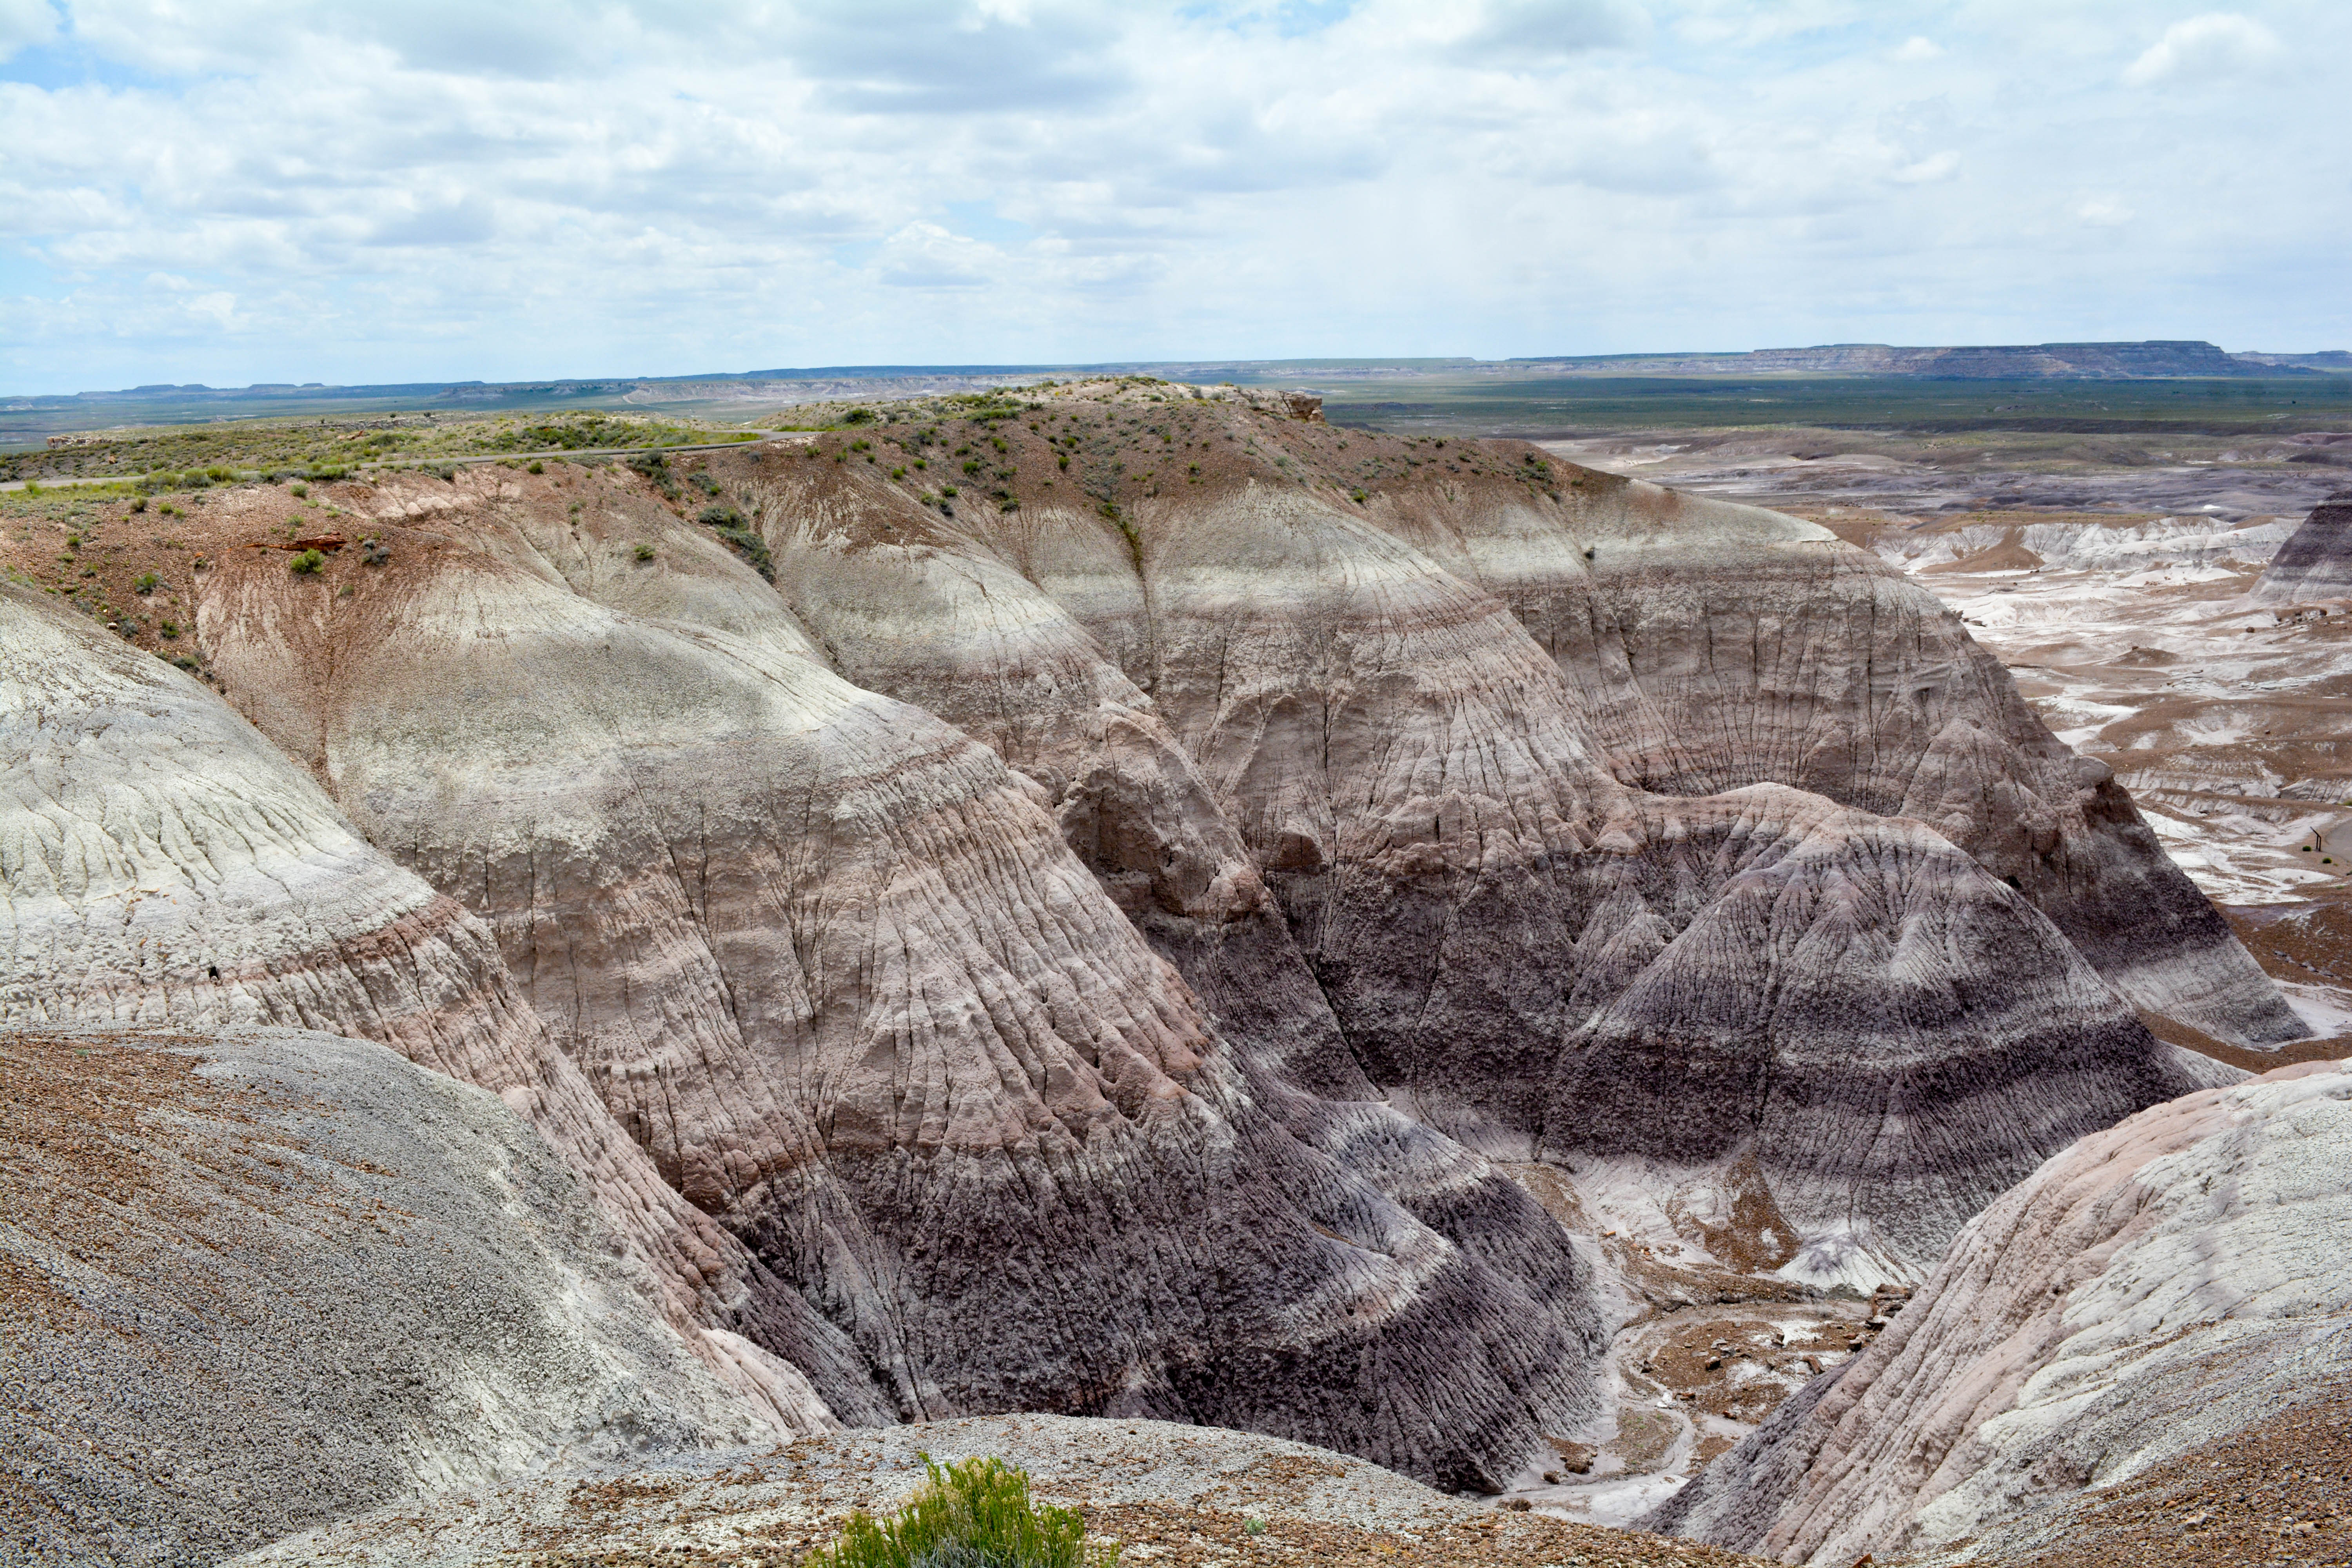
sea, coast, rock, formation, cliff, terrain, material, geology, badlands, marccooper, painteddesert, petrifiedforest, route66, holbrook, arizonalandscape, cape, wadi, landform, geographical feature